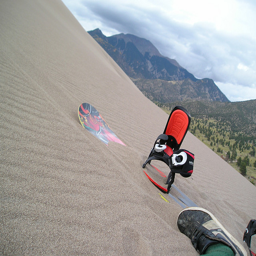
Someone seems to be laying down in the sand next to its surf board.
A person with a snowboard sits on the sand.
A snowboard that is sitting in the sand.
A person laying on the beach next to his surfing equipment
A red chair sitting on top of a beach next to a snowboard.